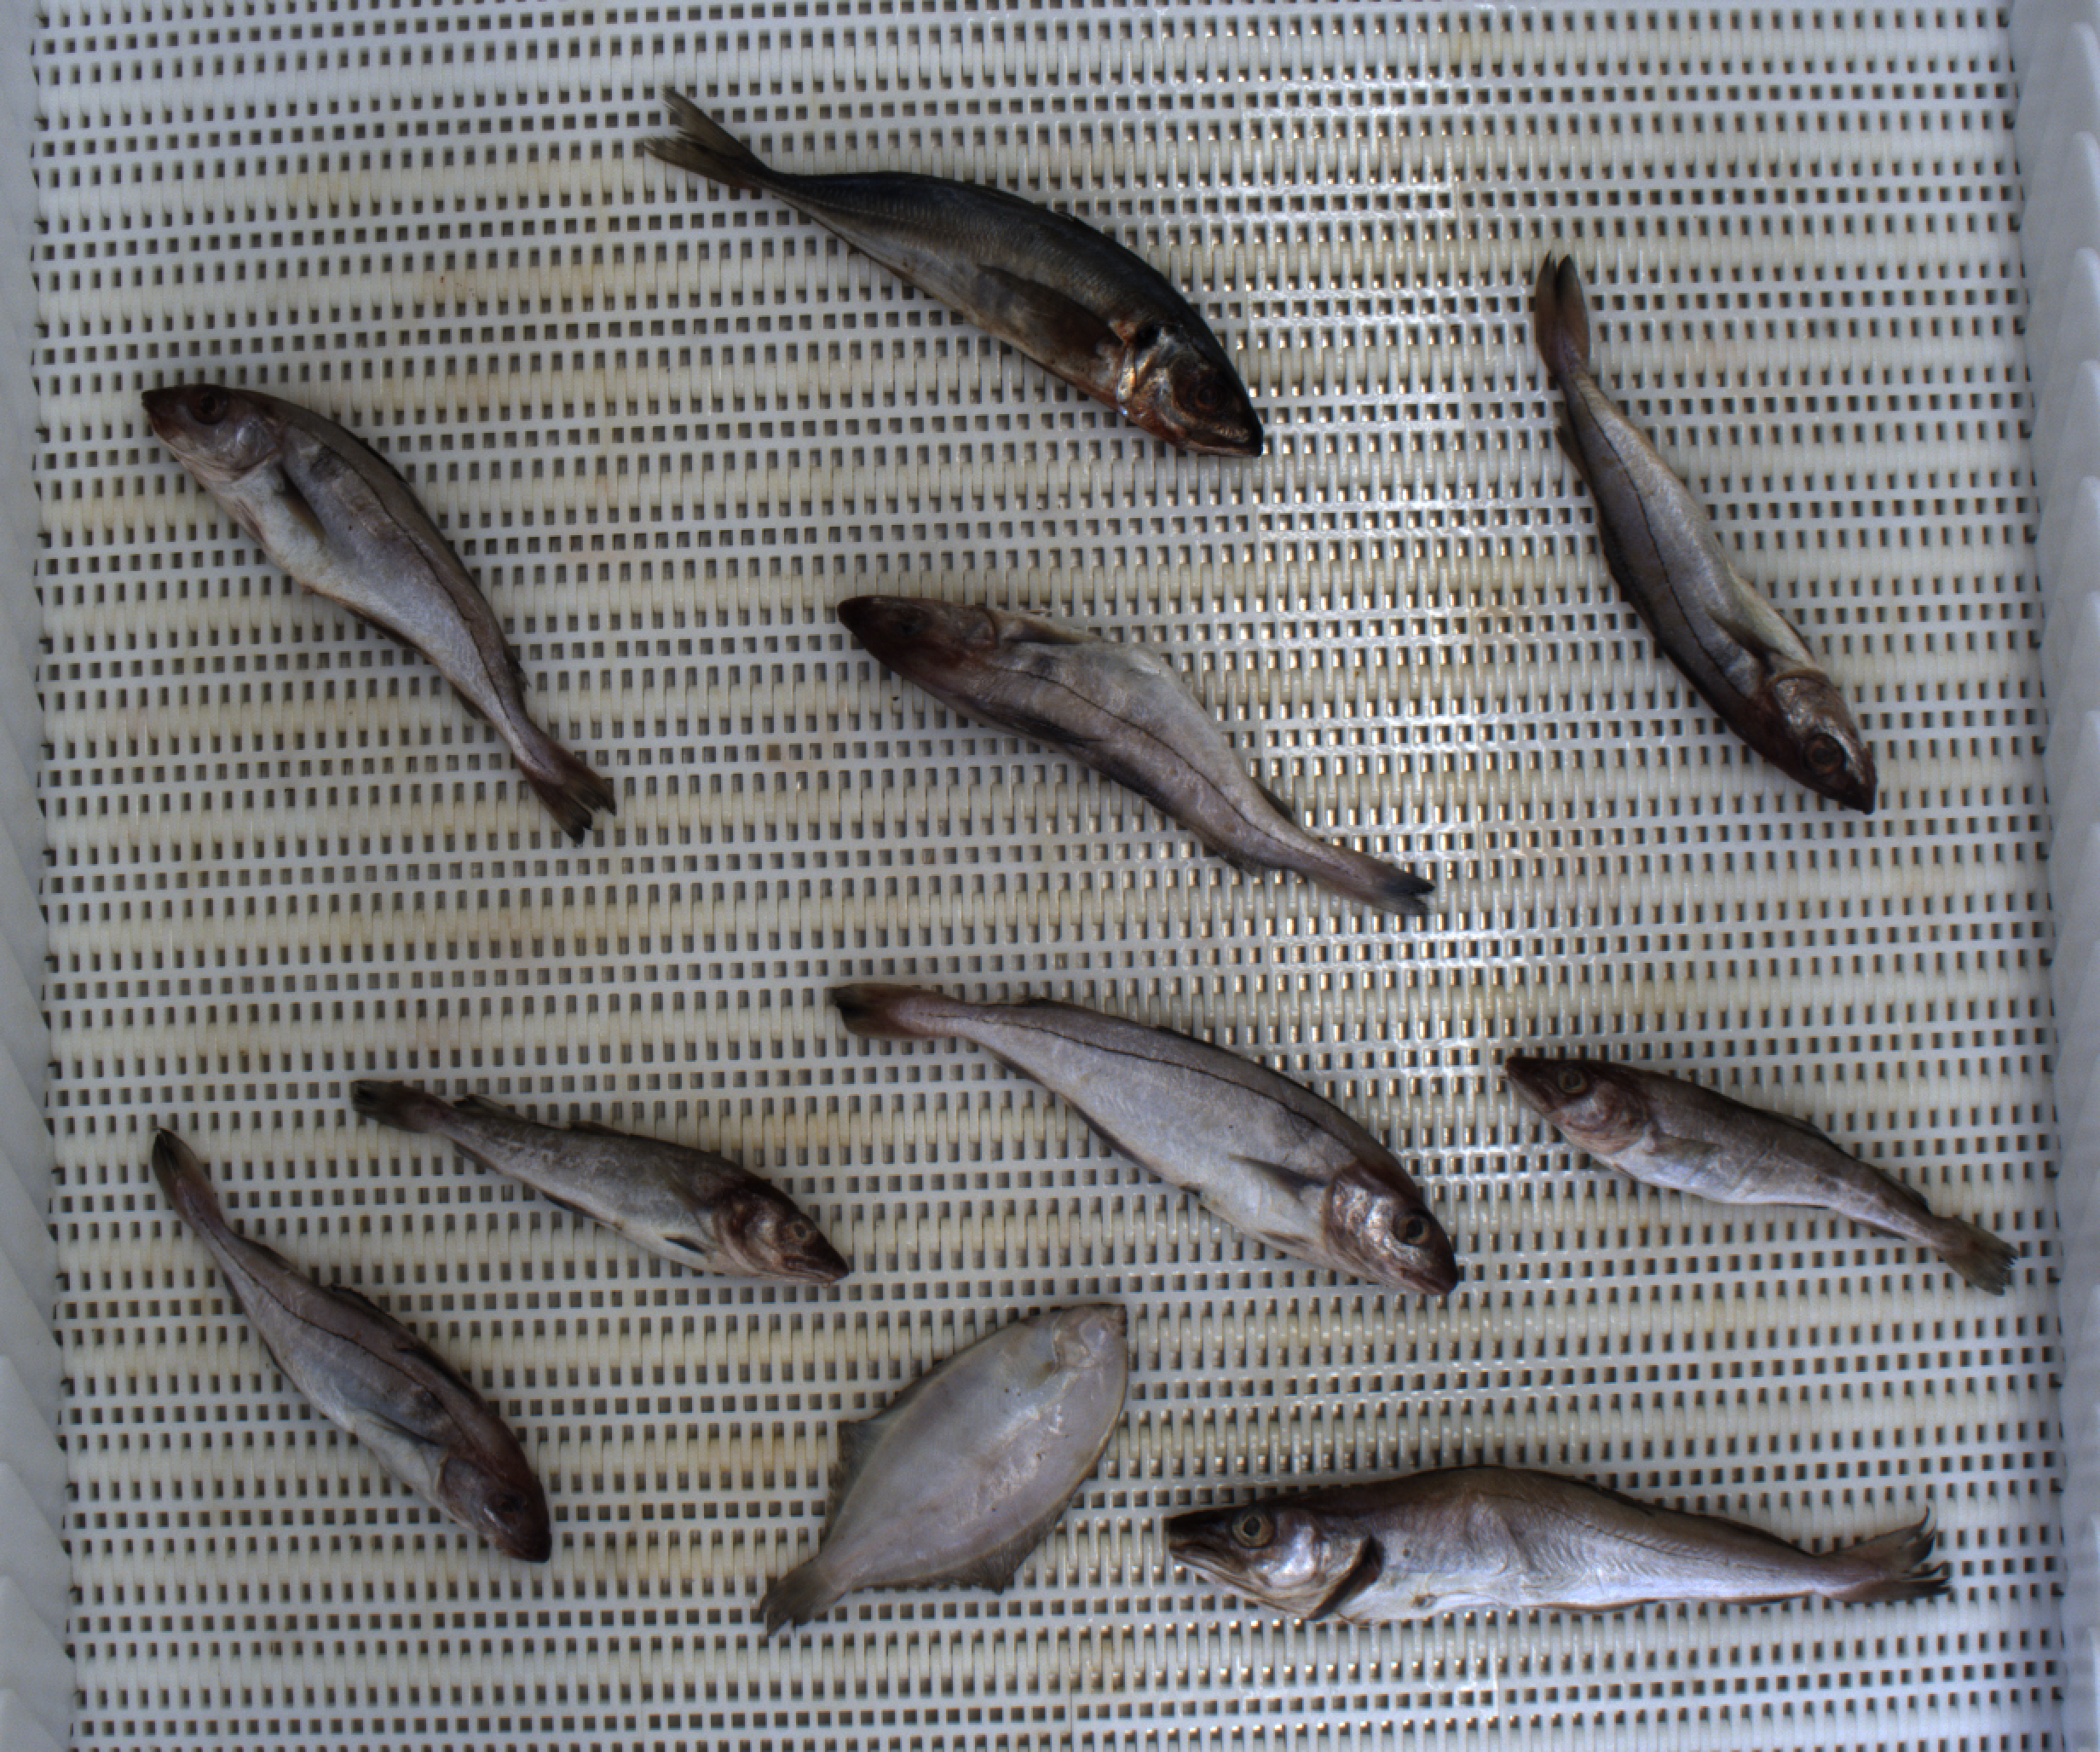
Total fish: 10
Cod: 2
Haddock: 5
Whiting: 1
Hake: 0
Horse mackerel: 1
Saithe: 0
Other: 1